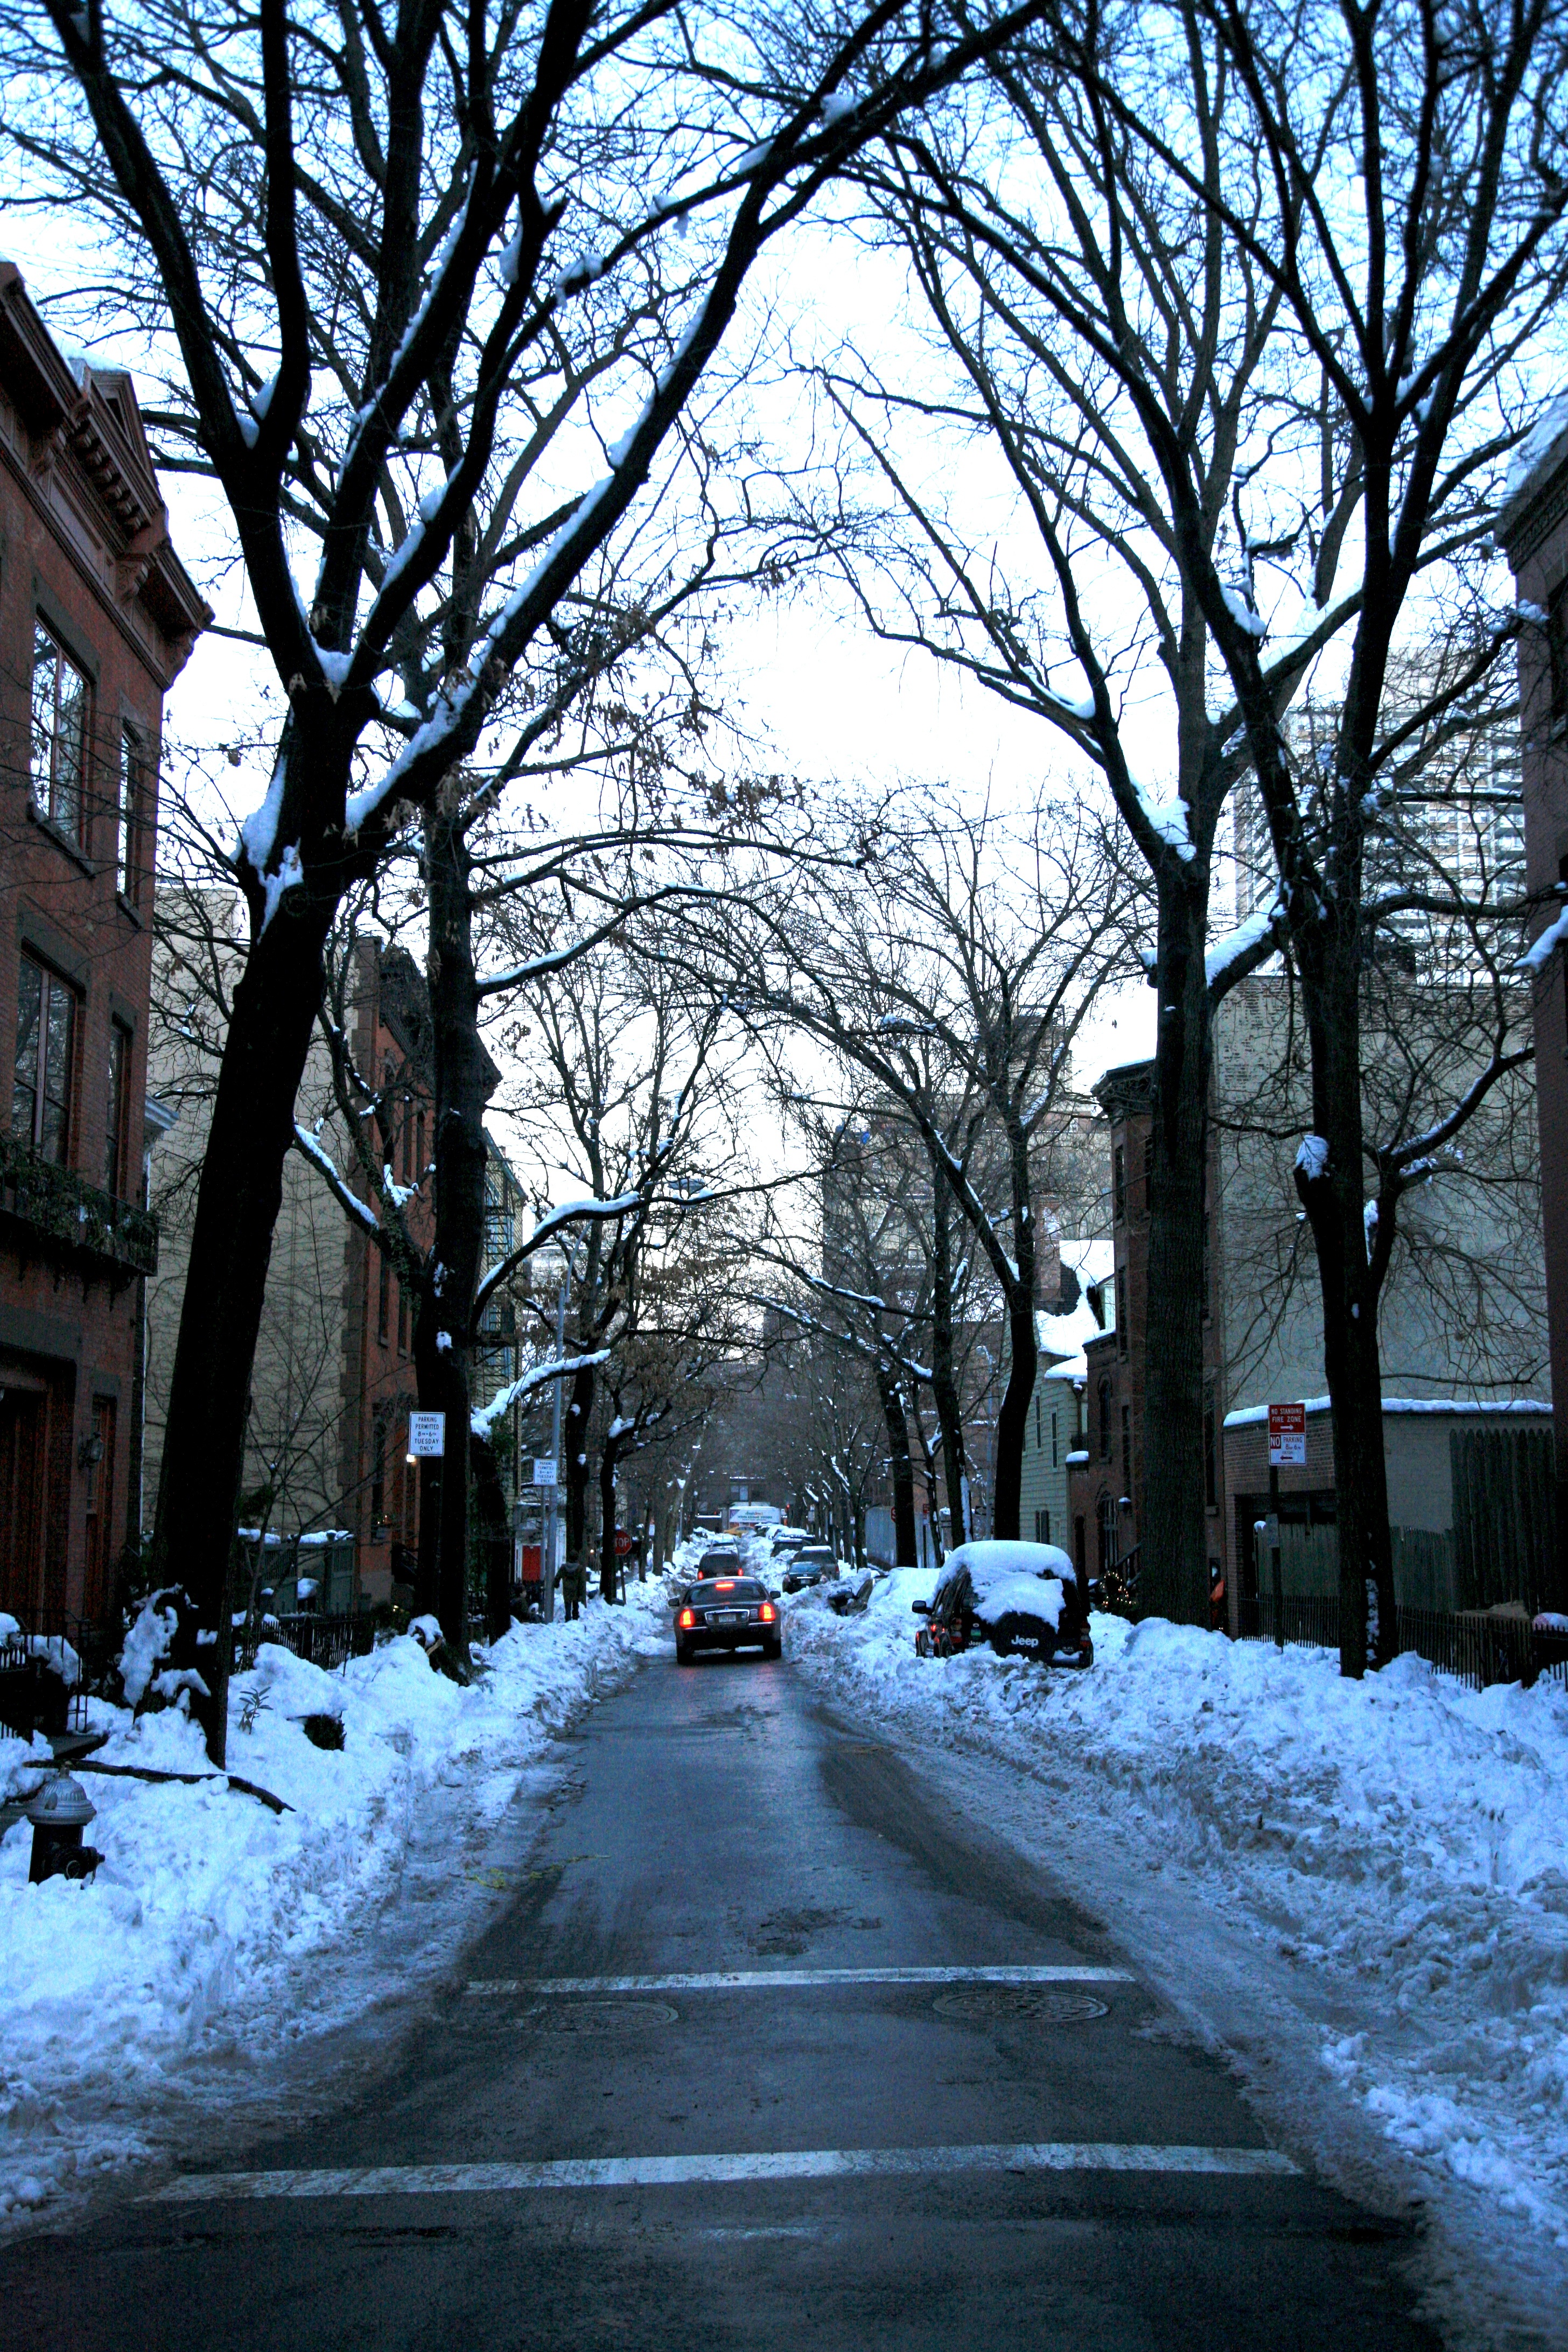
tree, snow, winter, road, street, morning, frost, nyc, weather, brooklyn, lane, season, newyork, newyorkcity, ny, freezing, brooklynheights, neighbourhood, woody plant